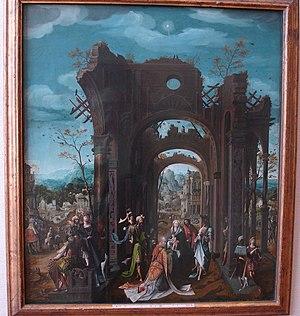
Le Pseudo-Bles est un peintre anonyme flamand, ou un groupe de peintres, actif à Anvers vers 1520.